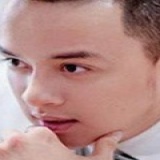
ca sĩ Cao Thái Sơn